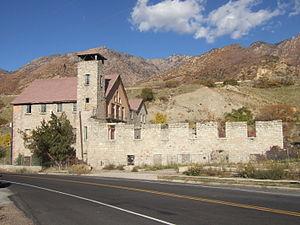
Cottonwood Heights est une ville américaine située dans le comté de Salt Lake, dans l’Utah. En 2012, sa population s’élevait à 34 017 habitants.